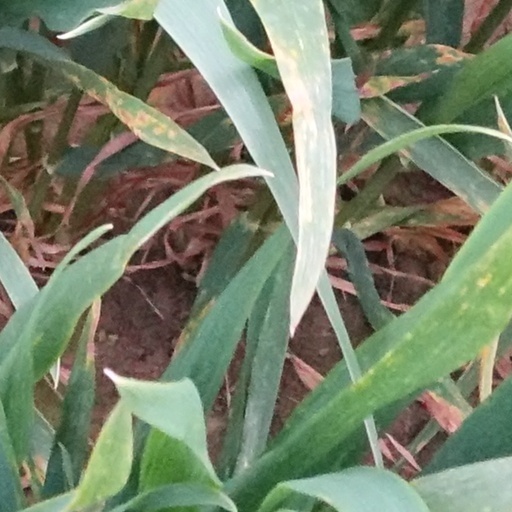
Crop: wheat